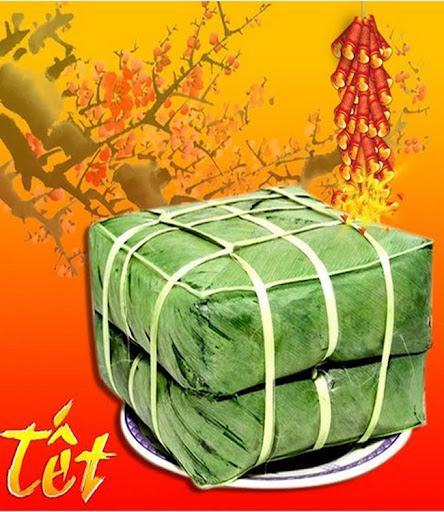
có hai cái bánh được gói bằng lá màu xanh ở trên đĩa